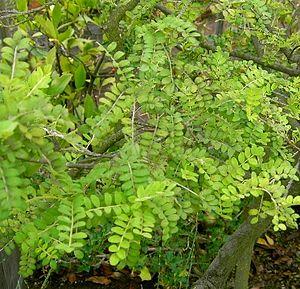
La liste rouge de l'UICN, créée en 1964, constitue l'inventaire mondial le plus complet de l'état de conservation global des espèces végétales et animales. Elle se présente sous la forme d'une base de données en ligne régulièrement actualisée, exposant la situation de plus de 105 732 espèces sur les 1,8 million d'espèces connues.
Sophora toromiro est une espèce d'arbre de la famille des Fabaceae originaire de l'île de Pâques. La première mention du toromiro a été faite par Foster en 1774. Auparavant, James Cook durant son second voyage signala que dans les monts de l'île de Pâques croissait un « mimosa » de 2,7 à 3 m de hauteur et que certains pieds avaient des troncs de 20 à 30 cm de diamètre.